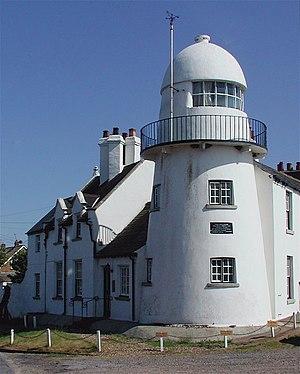
Le phare de Paull était un phare situé sur le quai du village de Paull en rive de l'estuaireHumber dans le comté du Yorkshire de l'Est en Angleterre.